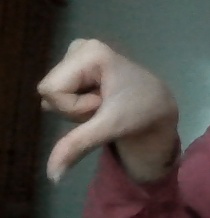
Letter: waw